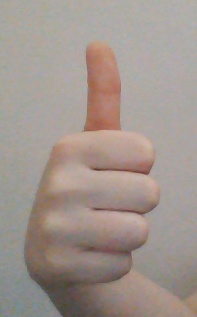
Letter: aleff